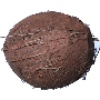
Label: Cocos 1